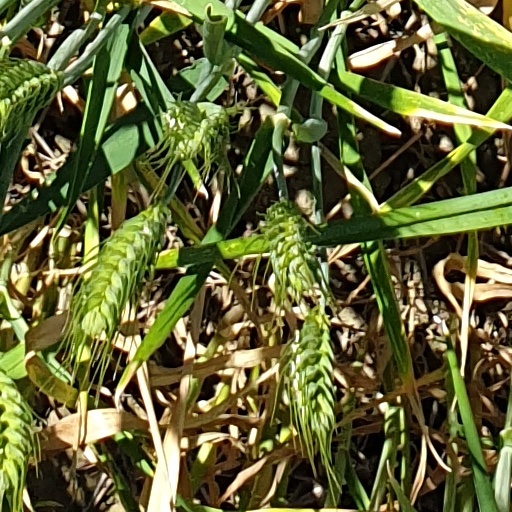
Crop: wheat